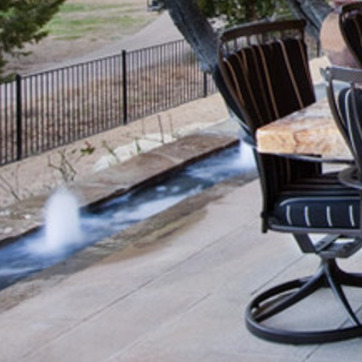
Material: water